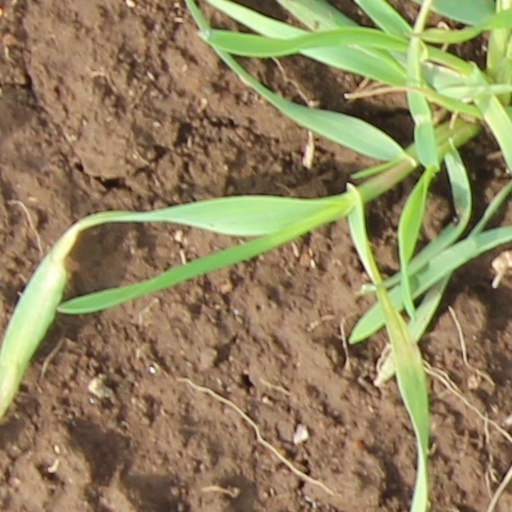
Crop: wheat